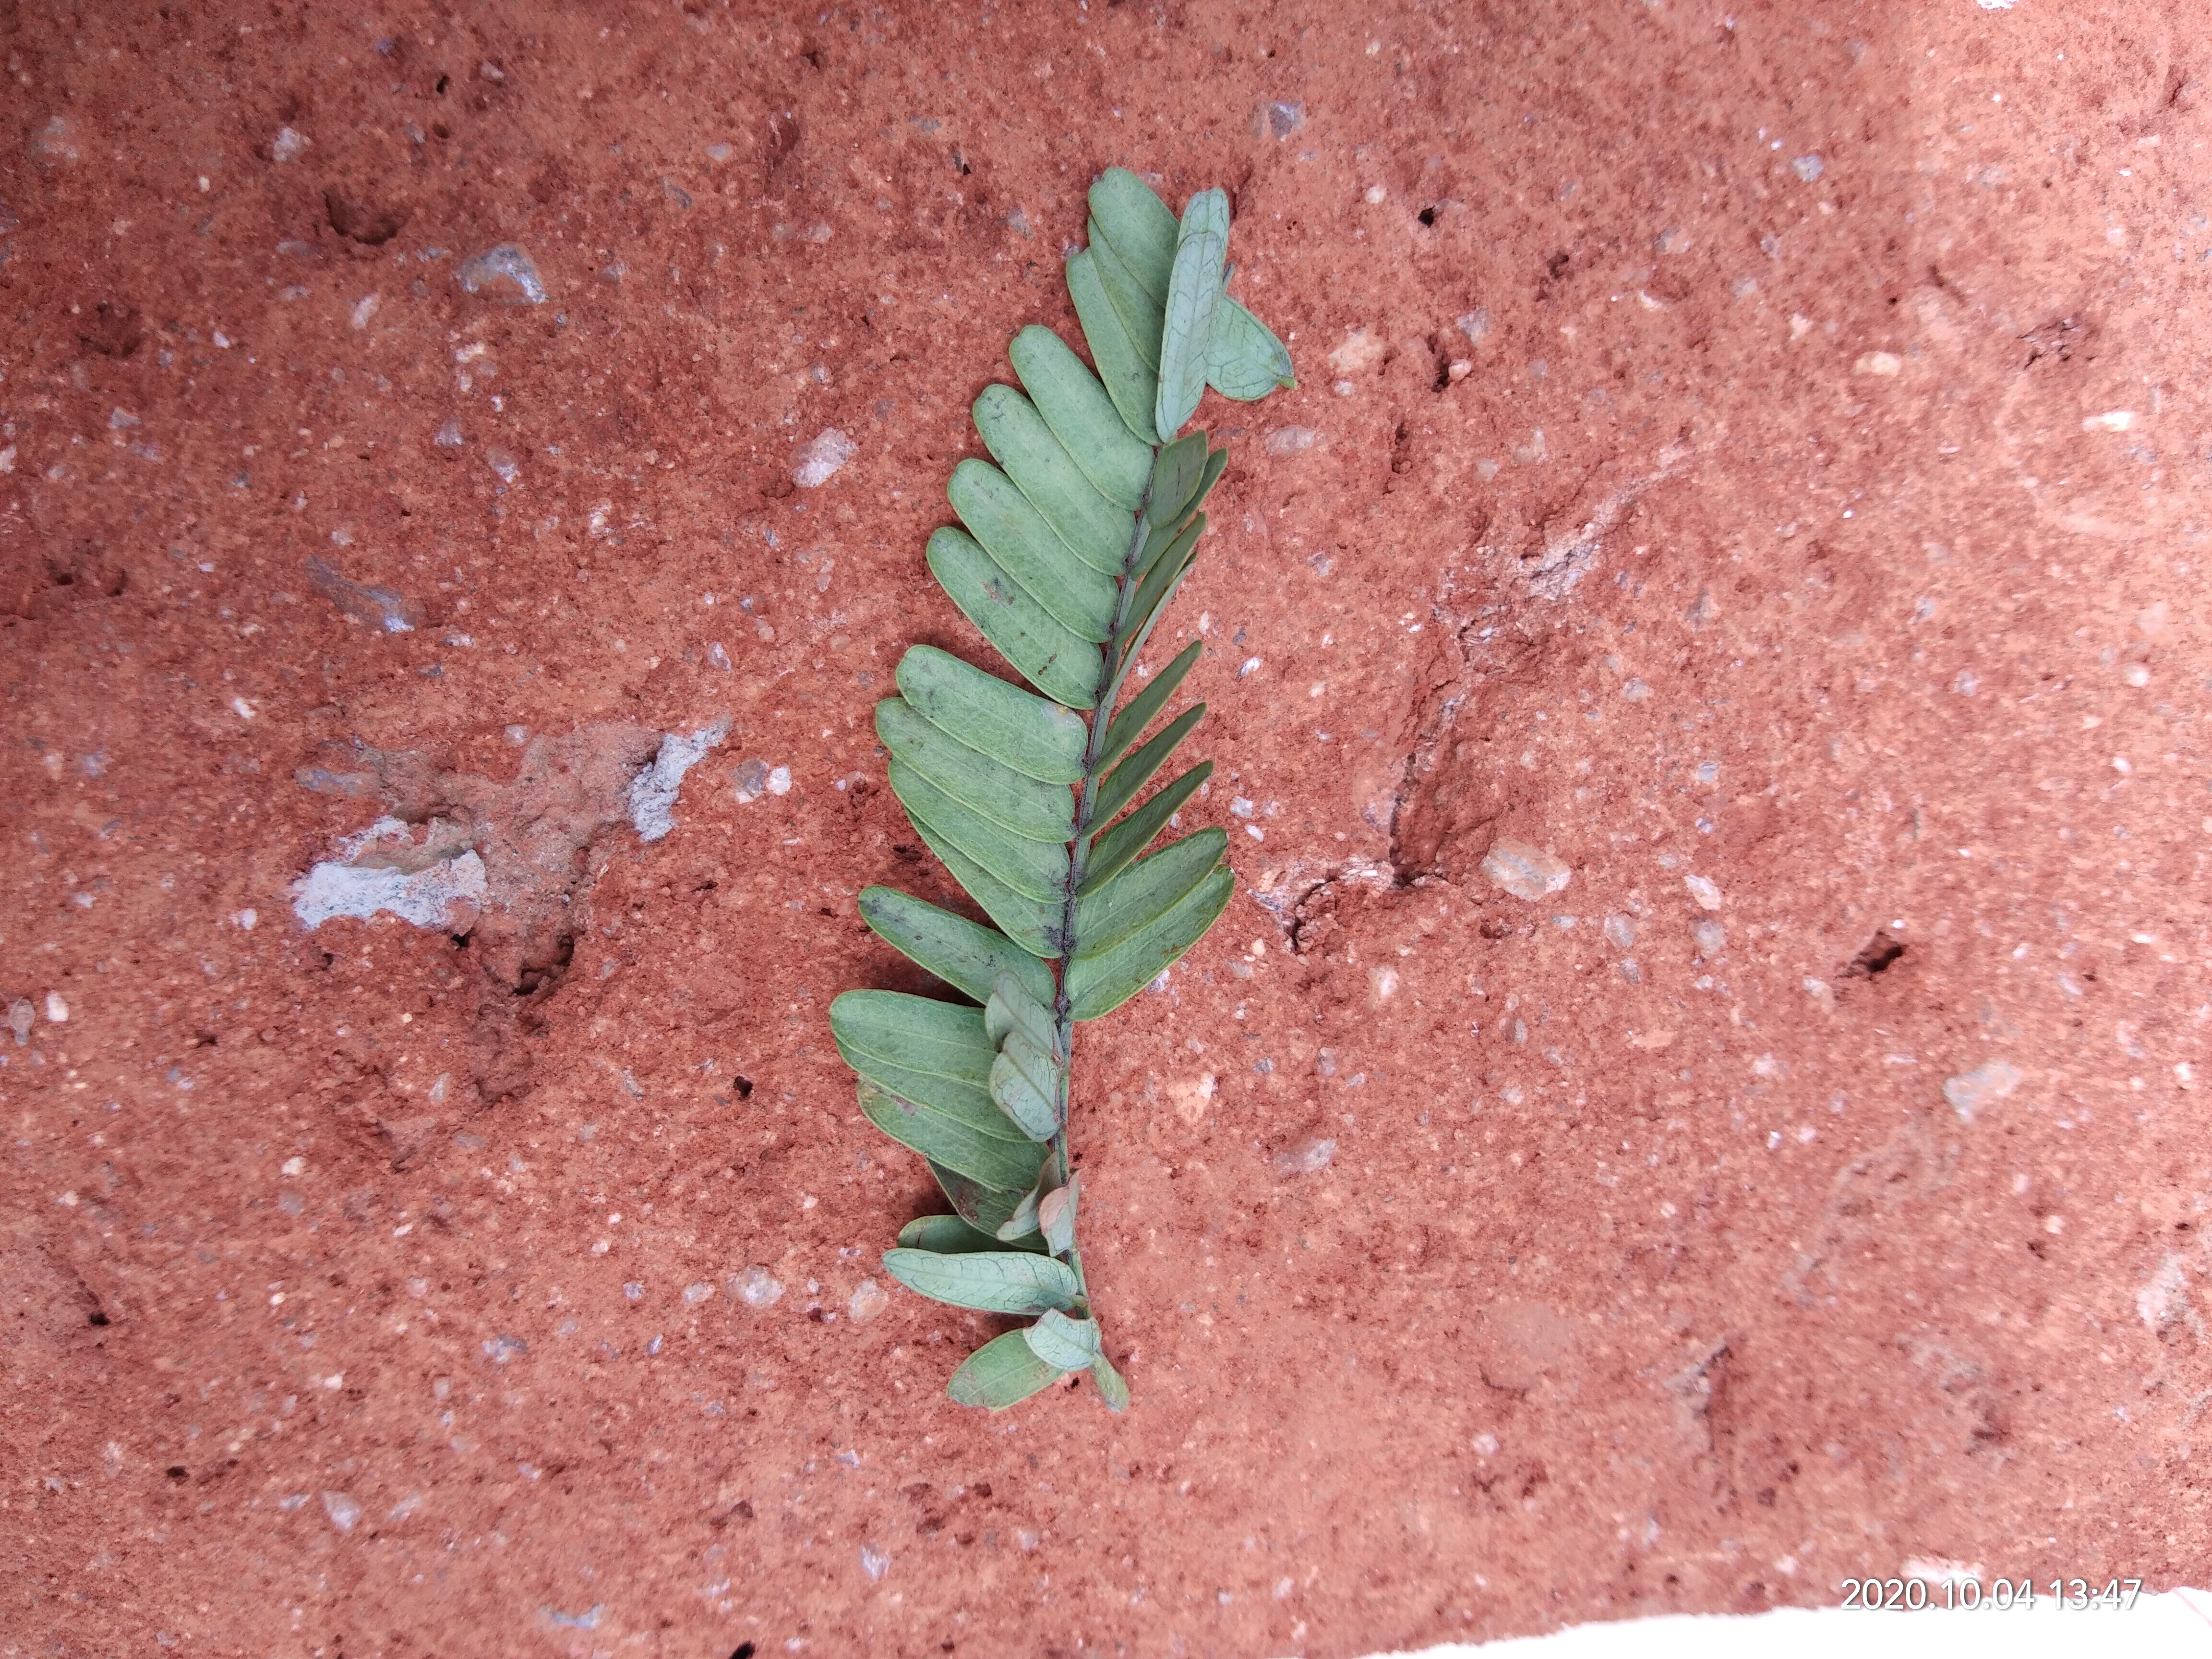
Plant: Tamarind